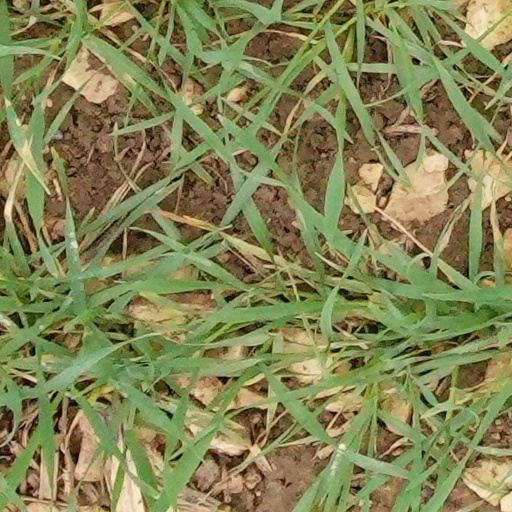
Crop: wheat